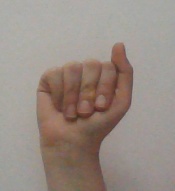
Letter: saad